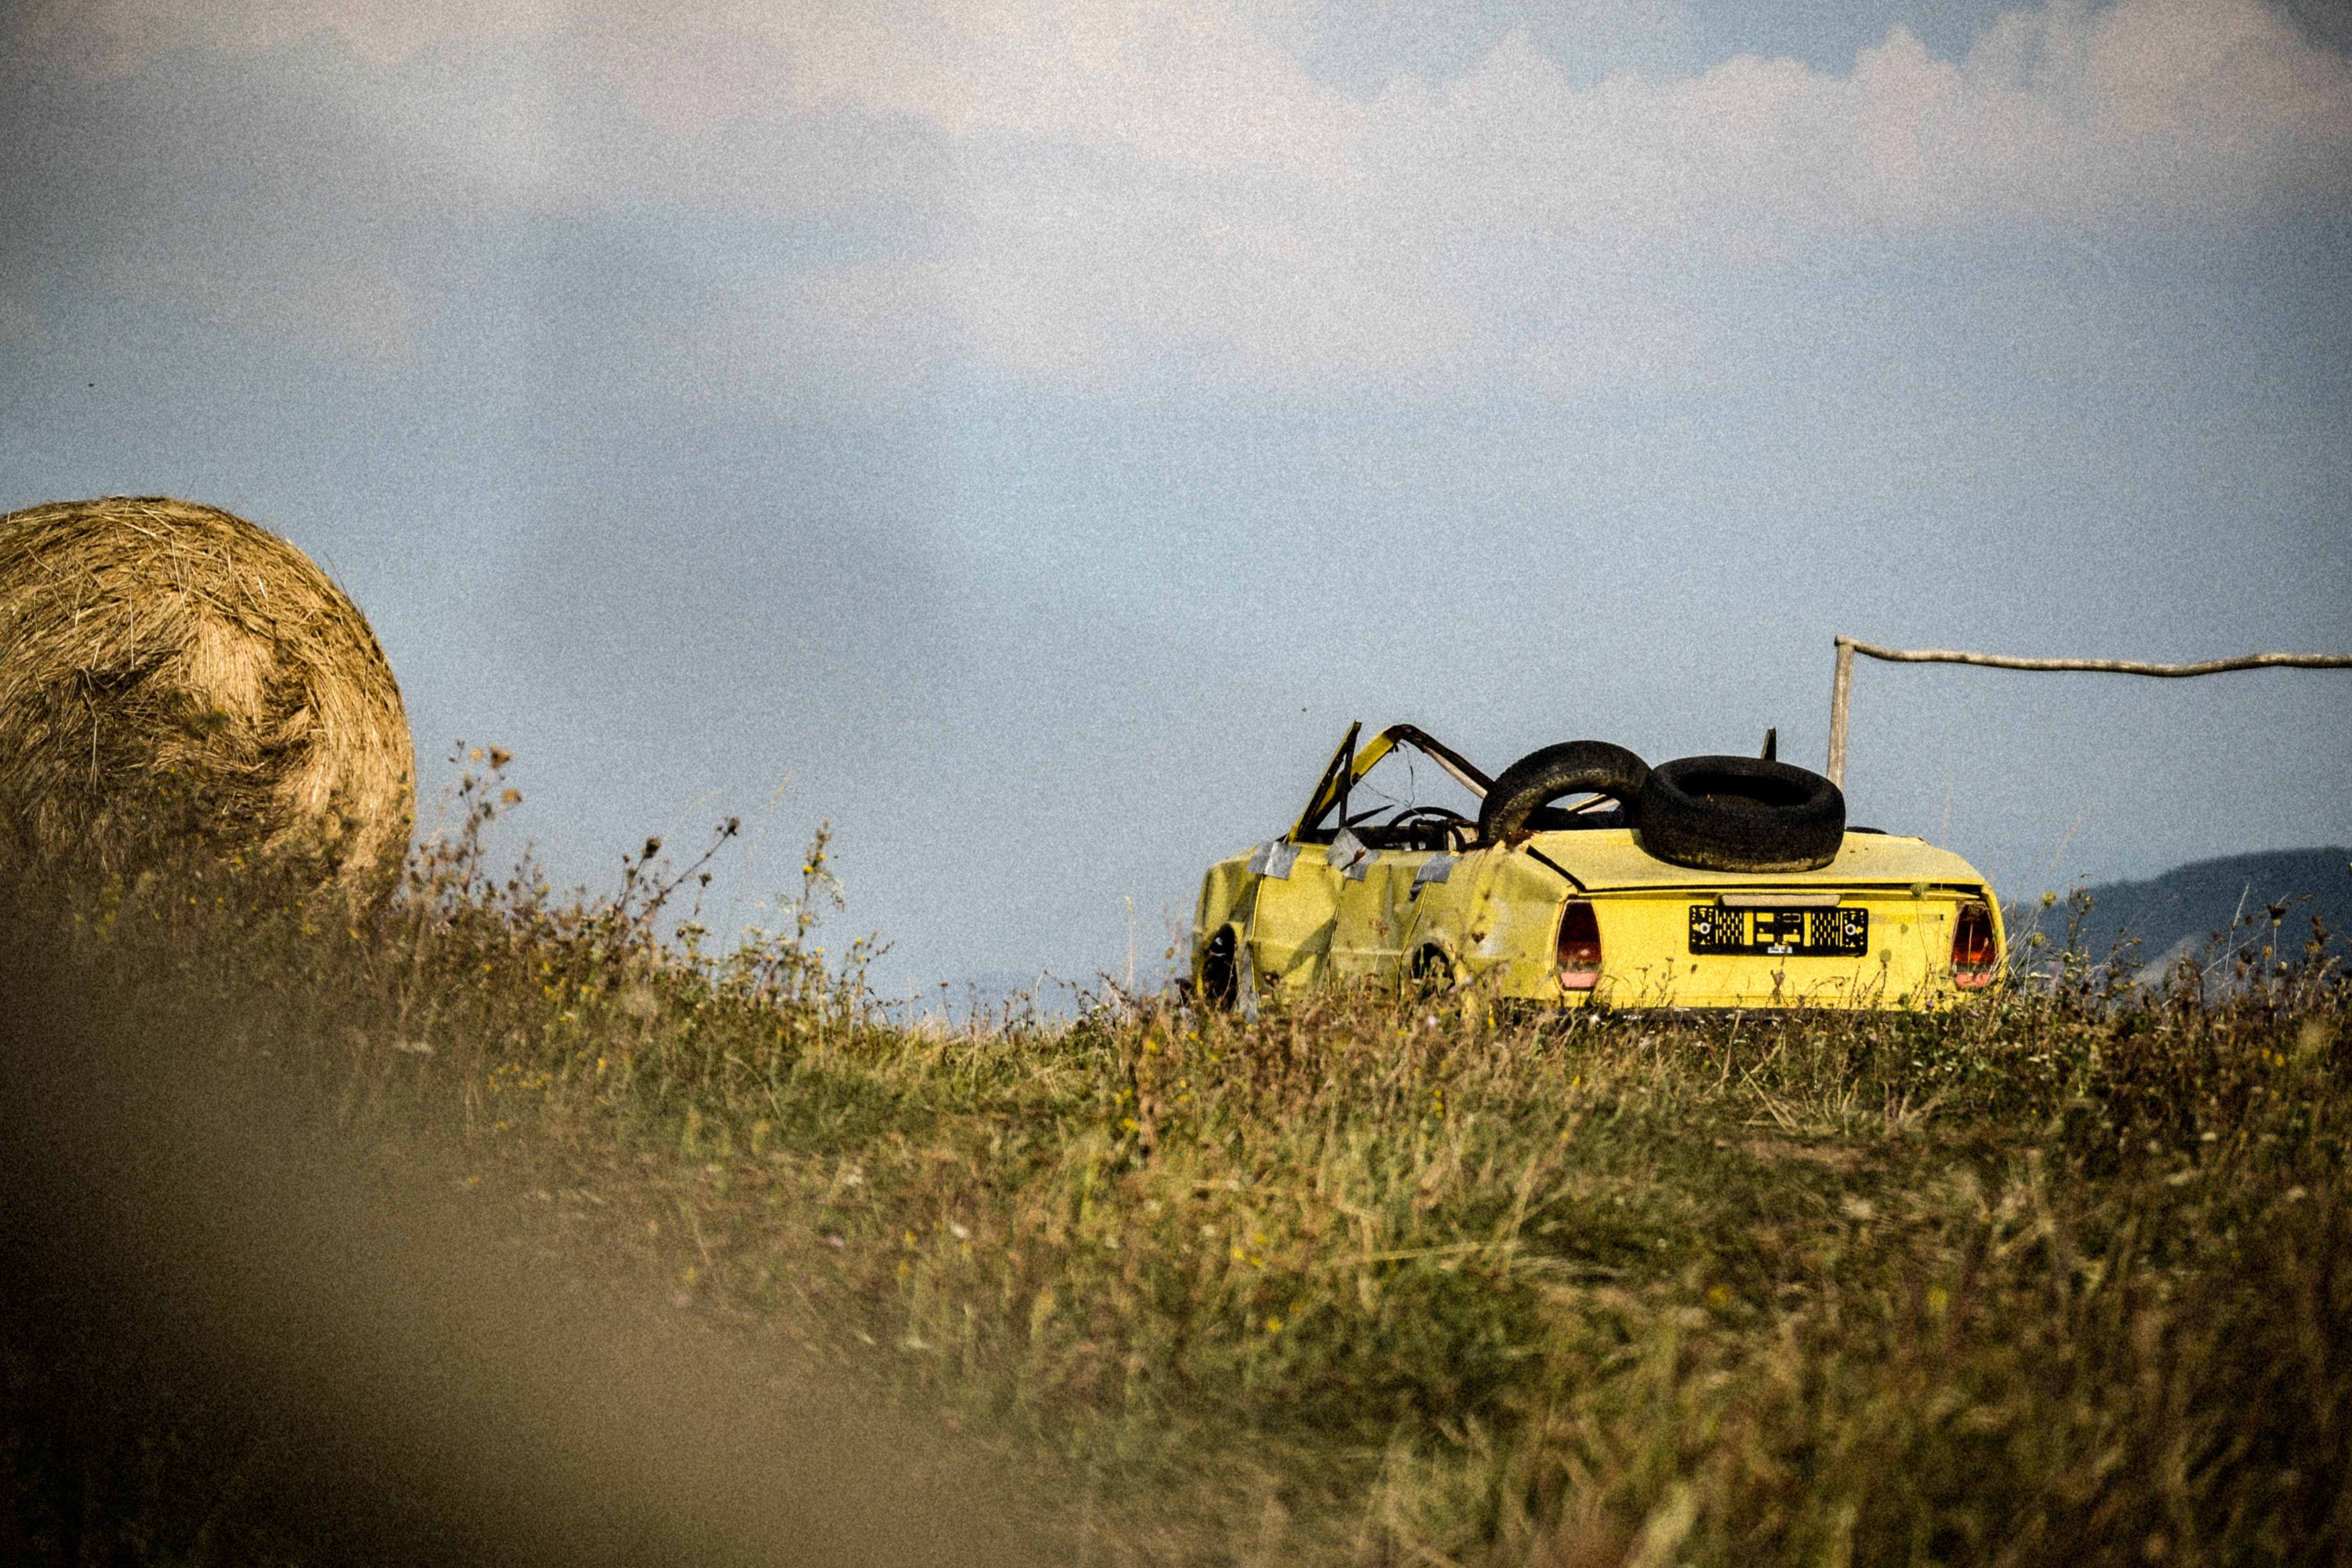
car, old, broken, dirty, vehicle, sky, grass, aging, tire, cloud, plant, ecoregion, automotive lighting, automotive tire, motor vehicle, automotive design, wheel, asphalt, rolling, automotive exterior, plain, landscape, grassland, agriculture, horizon, natural landscape, rural area, Tints and shades, vehicle door, racing, grass family, wood, meadow, road, performance car, prairie, field, road surface, bumper, headlamp, soil, hill, automotive wheel system, sunrise, sunset, dusk, meteorological phenomenon, wildlife, machine, auto part, pasture, evening, dirt road, motorsport, crop, sports car, steppe, off roading, night, savanna, race car, farm, luxury vehicle